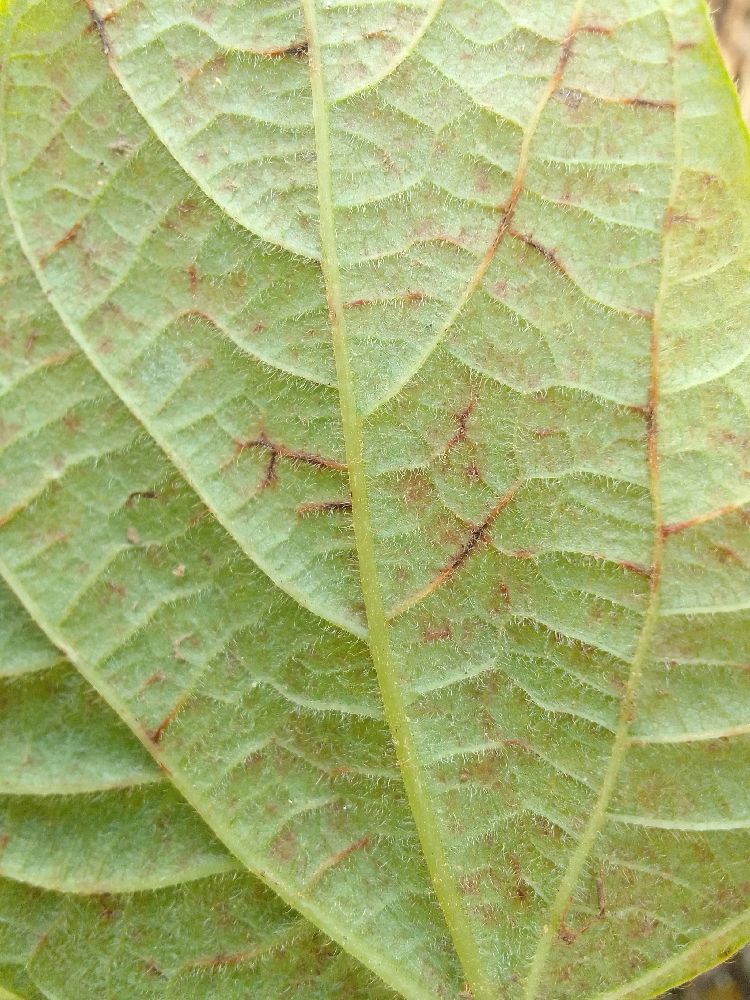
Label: anthracnose